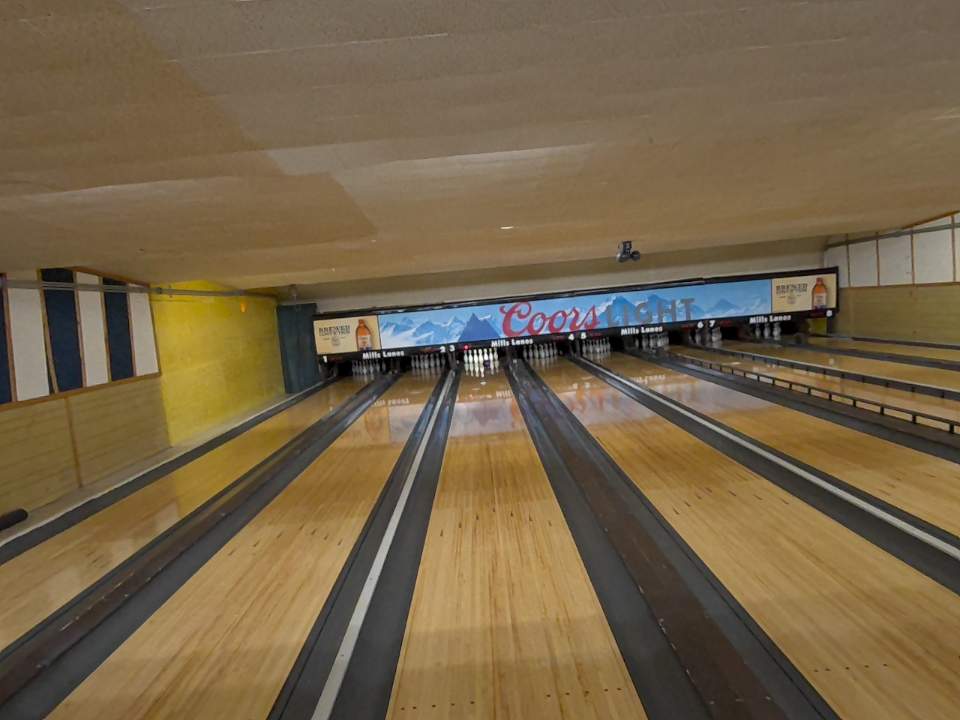
Object: bowling_ball